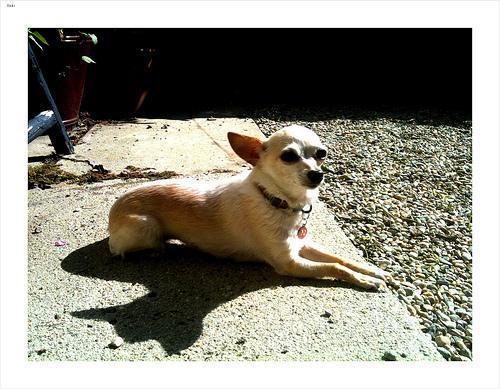
chihuahua